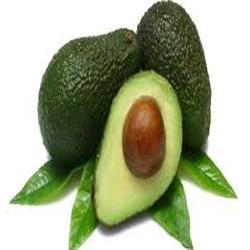
Label: Avocado